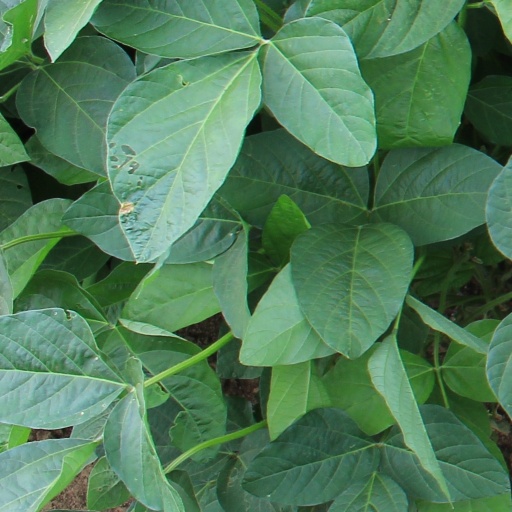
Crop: soybean